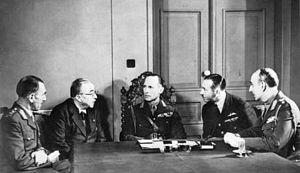
Le régime du 4-Août, ou régime de Métaxas, est un régime autoritaire dirigé par le général Ioannis Metaxas de 1936 à 1941 en Grèce. Le régime tire son nom d'un coup d'État réalisé le 4 août 1936. Comparable à ceux de l’Espagne de Franco ou du Portugal de Salazar, son idéologie dominante a été nommée metaxisme.
La Grèce, aussi appelée Hellas ou francisé en Hellade, en forme longue la République hellénique, est un pays d’Europe du Sud. D'une superficie de 131 957 km² pour un peu moins de onze millions d'habitants, le pays partage des frontières terrestres avec l’Albanie, la Macédoine du Nord, la Bulgarie et la Turquie et des frontières maritimes avec l'Albanie, l'Italie, la Libye, l'Égypte et la Turquie. La mer Ionienne à l'ouest et la mer Égée à l'est, parties de la mer Méditerranée, encadrent le pays dont le cinquième du territoire est constitué de plus de 9 000 îles et îlots dont près de 200 sont habités. De plus, 80 % de son territoire est constitué de montagnes dont la plus haute est le mont Olympe, dont le sommet culmine à 2 917 mètres.